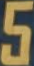
Number: 5